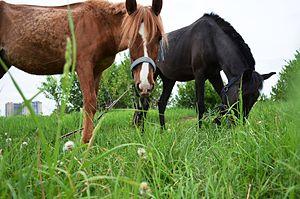
Le Bachkir est une race de chevaux rustique, originaire de la région de Bachkirie, dans l'Oural en Russie.